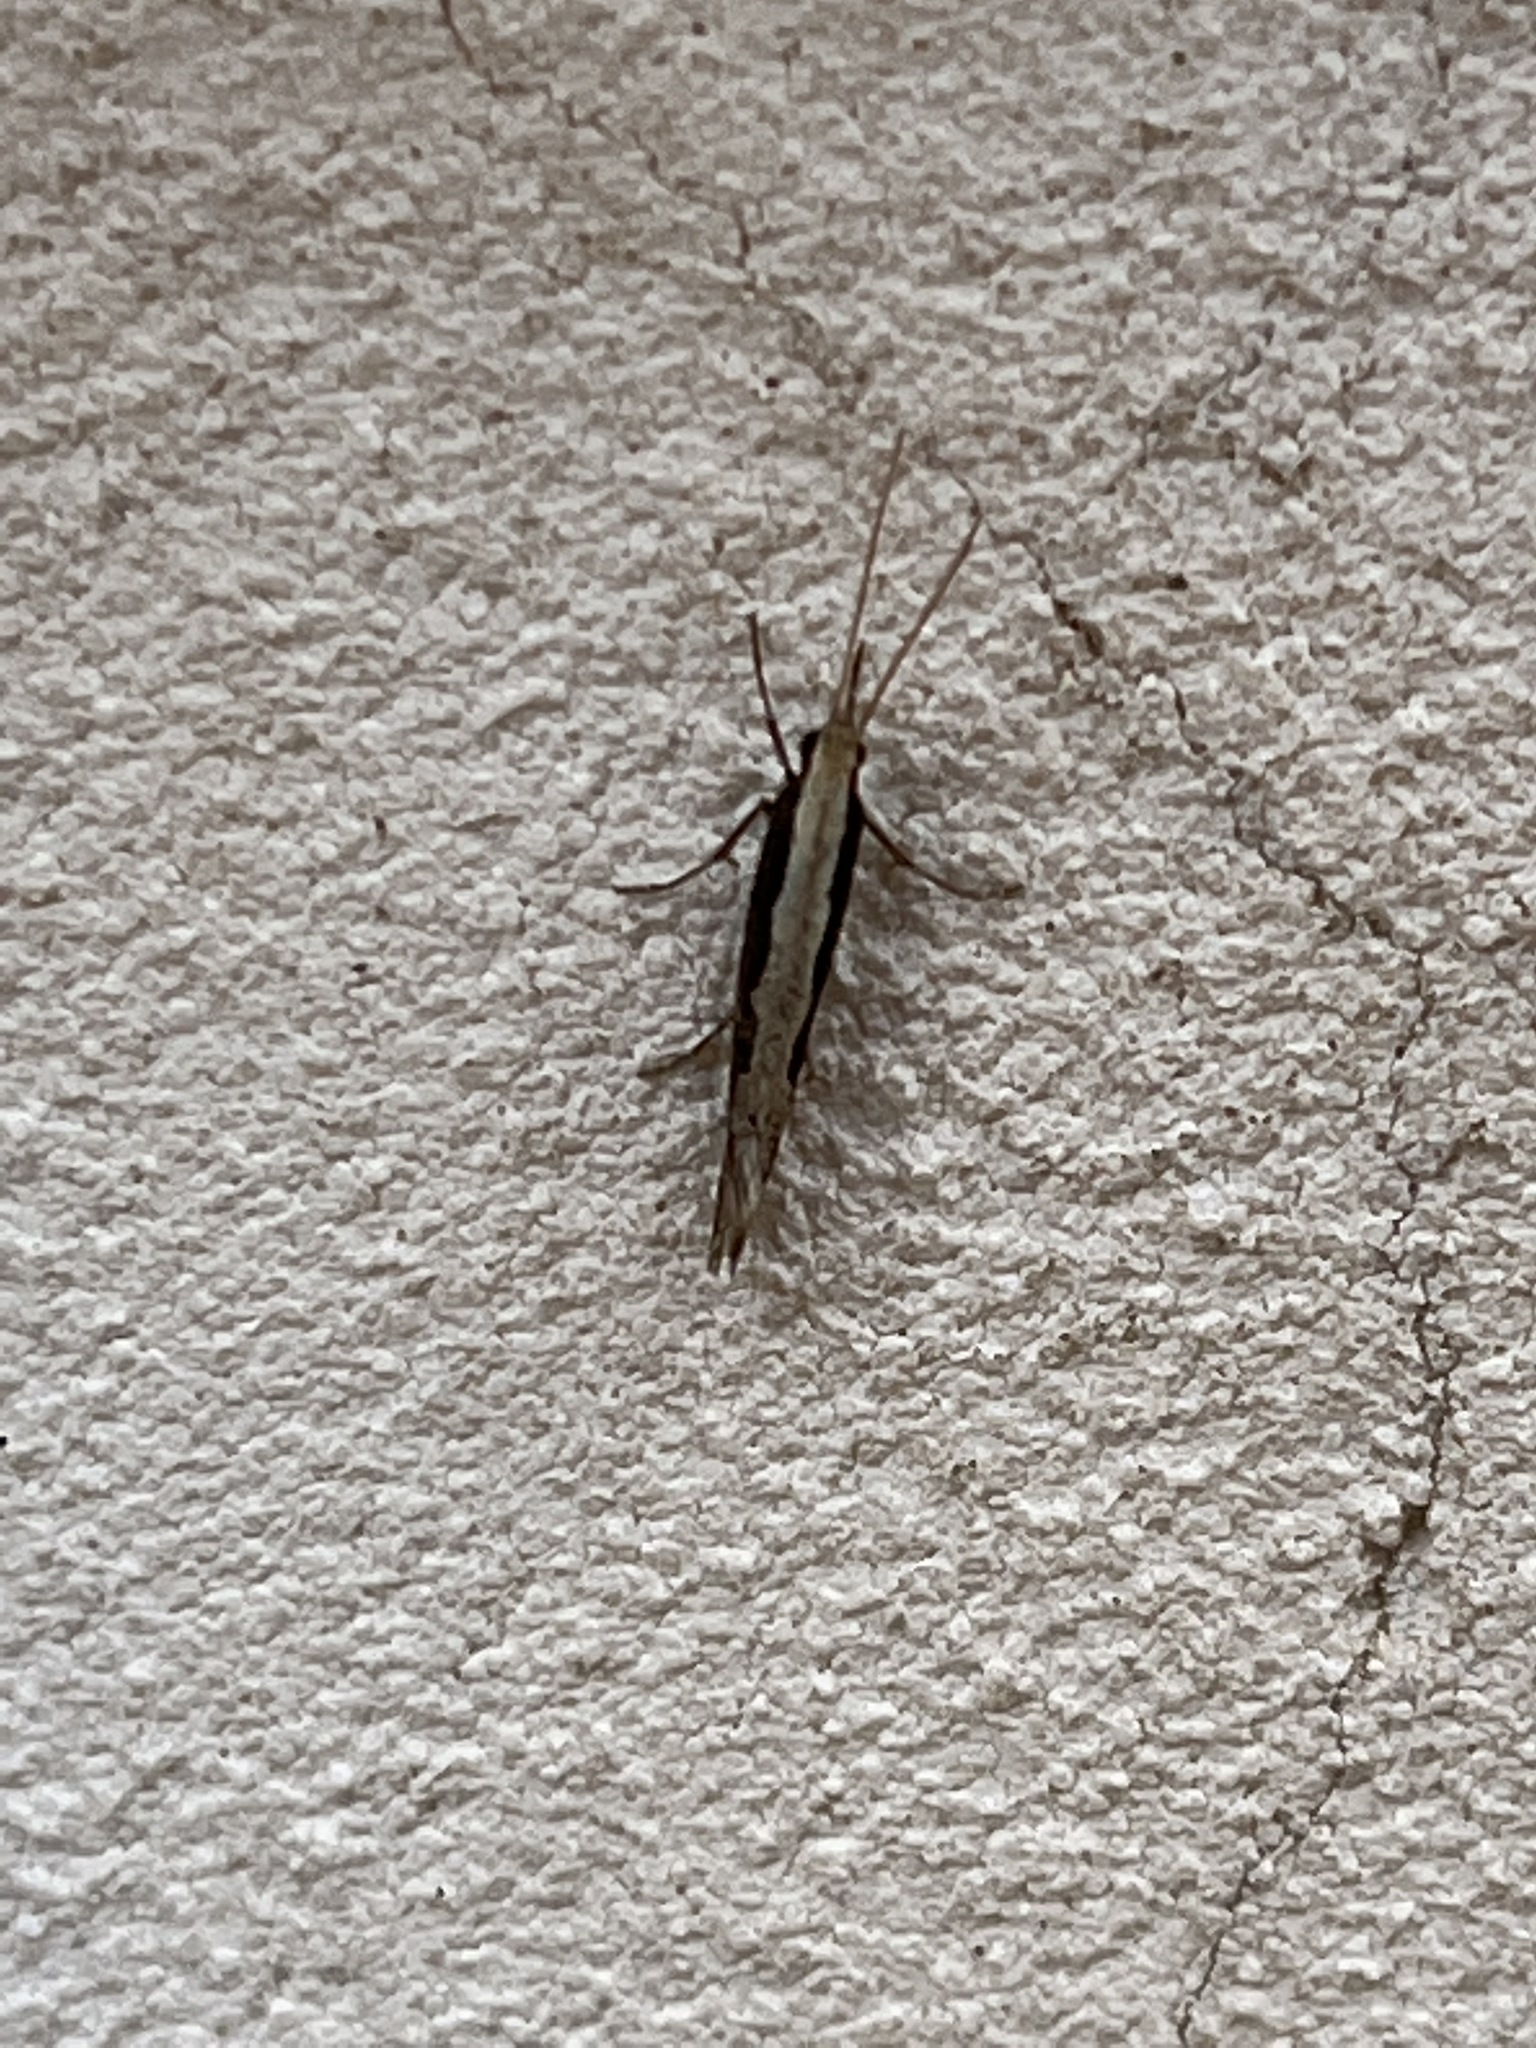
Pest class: diamondback_moth